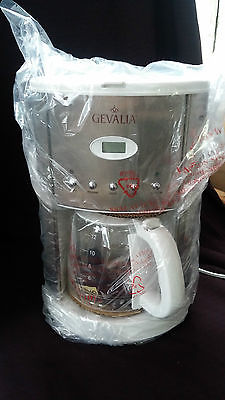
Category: coffee maker